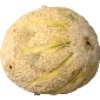
Label: Cantaloupe 2